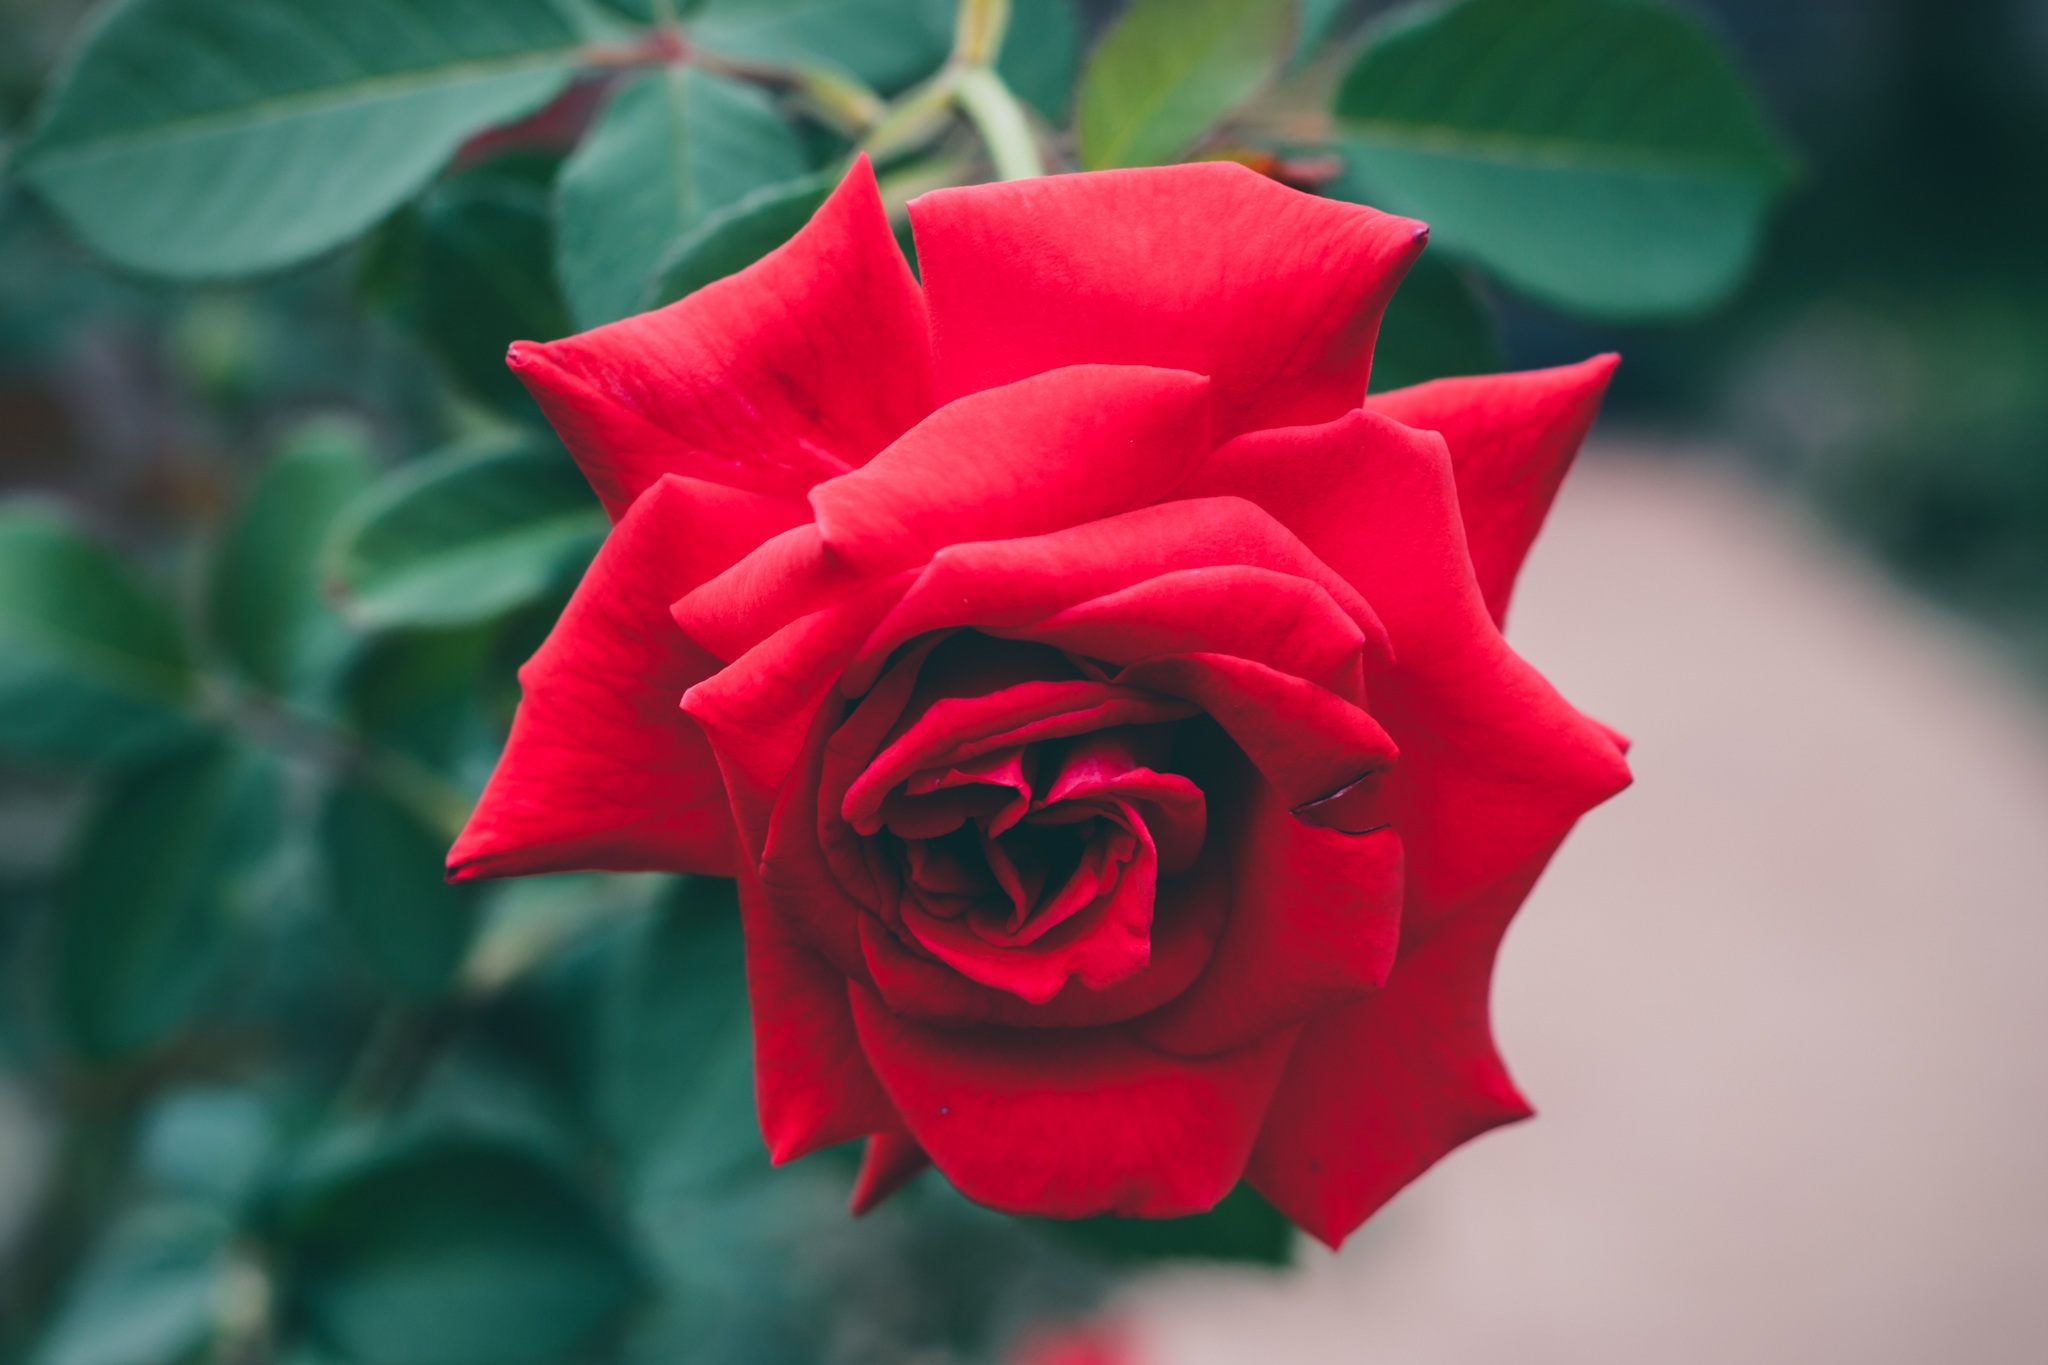
nature, plant, stem, flower, petal, floral, celebration, love, rose, decoration, green, red, color, romance, romantic, garden, pink, wedding, flora, plants, flowers, roses, leaves, colour, single, gardening, dating, petals, blossoms, thorns, passion, delicate, birthday, floribunda, valentines, macro photography, flowering plant, garden roses, rose family, red roses, plant stem, land plant, rosa centifolia, rose order